Where Lights Are Low

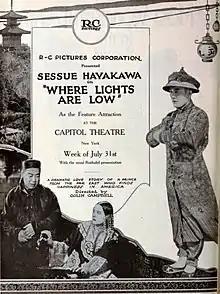
Advertisement

Where Lights Are Low is a 1921 American silent drama film directed by Colin Campbell and starring Sessue Hayakawa, Tôgô Yamamoto, and Goro Kino.